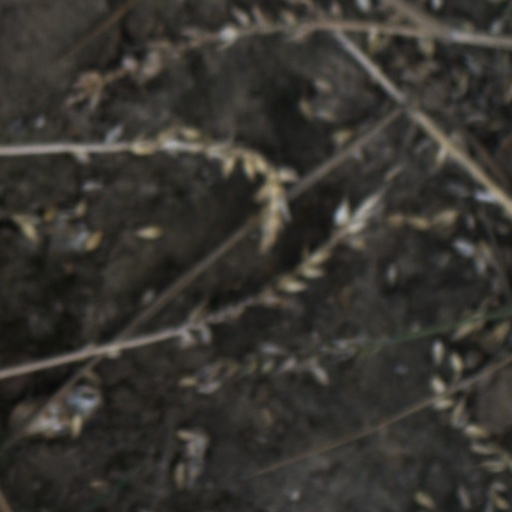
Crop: wheat